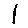
Label: 1